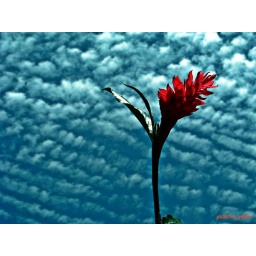
flower in the sky